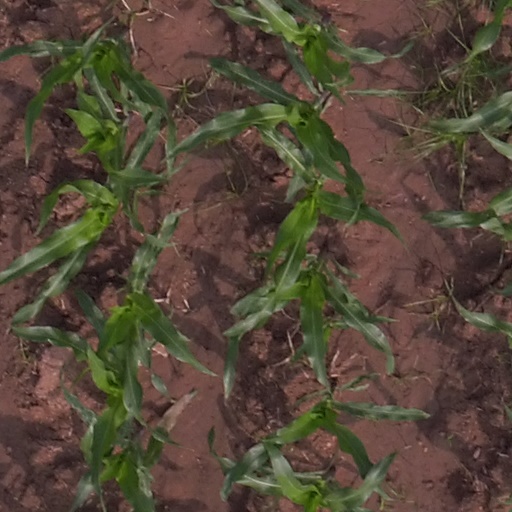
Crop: maize; corn